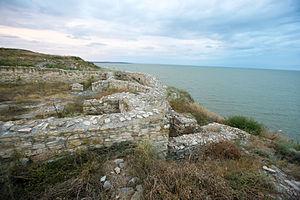
Jurilovca est une commune roumaine, du Județ de Tulcea, en Dobroudja.
La Roumanie est un État d'Europe de l'Est, le septième pays le plus peuplé de l'Union européenne et le neuvième par sa superficie. La géographie du pays est structurée par les Carpates, le Danube et le littoral de la mer Noire. Située aux confins de l'Europe du Sud-Est et de l'Europe centrale et orientale, la Roumanie a comme pays frontaliers la Hongrie, l'Ukraine, la Moldavie, la Bulgarie et la Serbie.
Argamum en latin est une cité grecque, située en Scythie mineure, sur le cap Halmyris, aujourd'hui Dolojman en Roumanie, dans la région de Dobroudja du Nord, sur le territoire de la commune de Jurilovca.